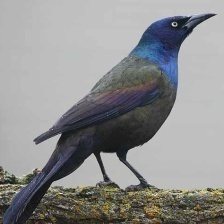
Species: COMMON GRACKLE
Scientific name: QUISCALUS QUISCULA